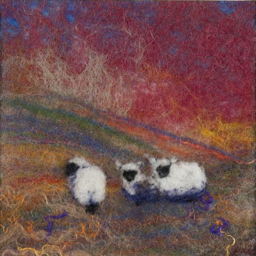
a bunch of sheep felt painting by person .